Answer in natural language. Considering the relative positions, is sixdrawer dresser in gray to the left or right of colorful landscape painting? Choose between the following options: left or right
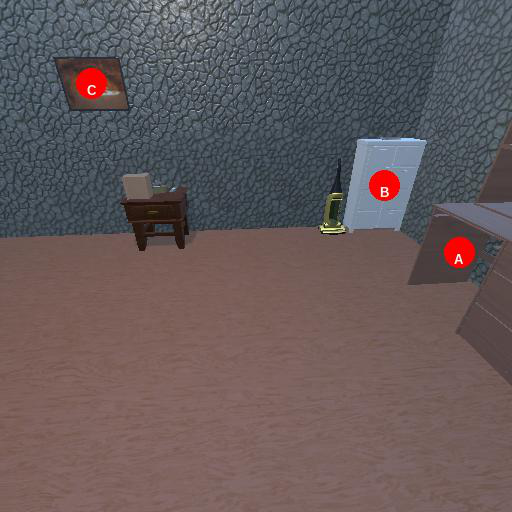
<answer>right</answer>